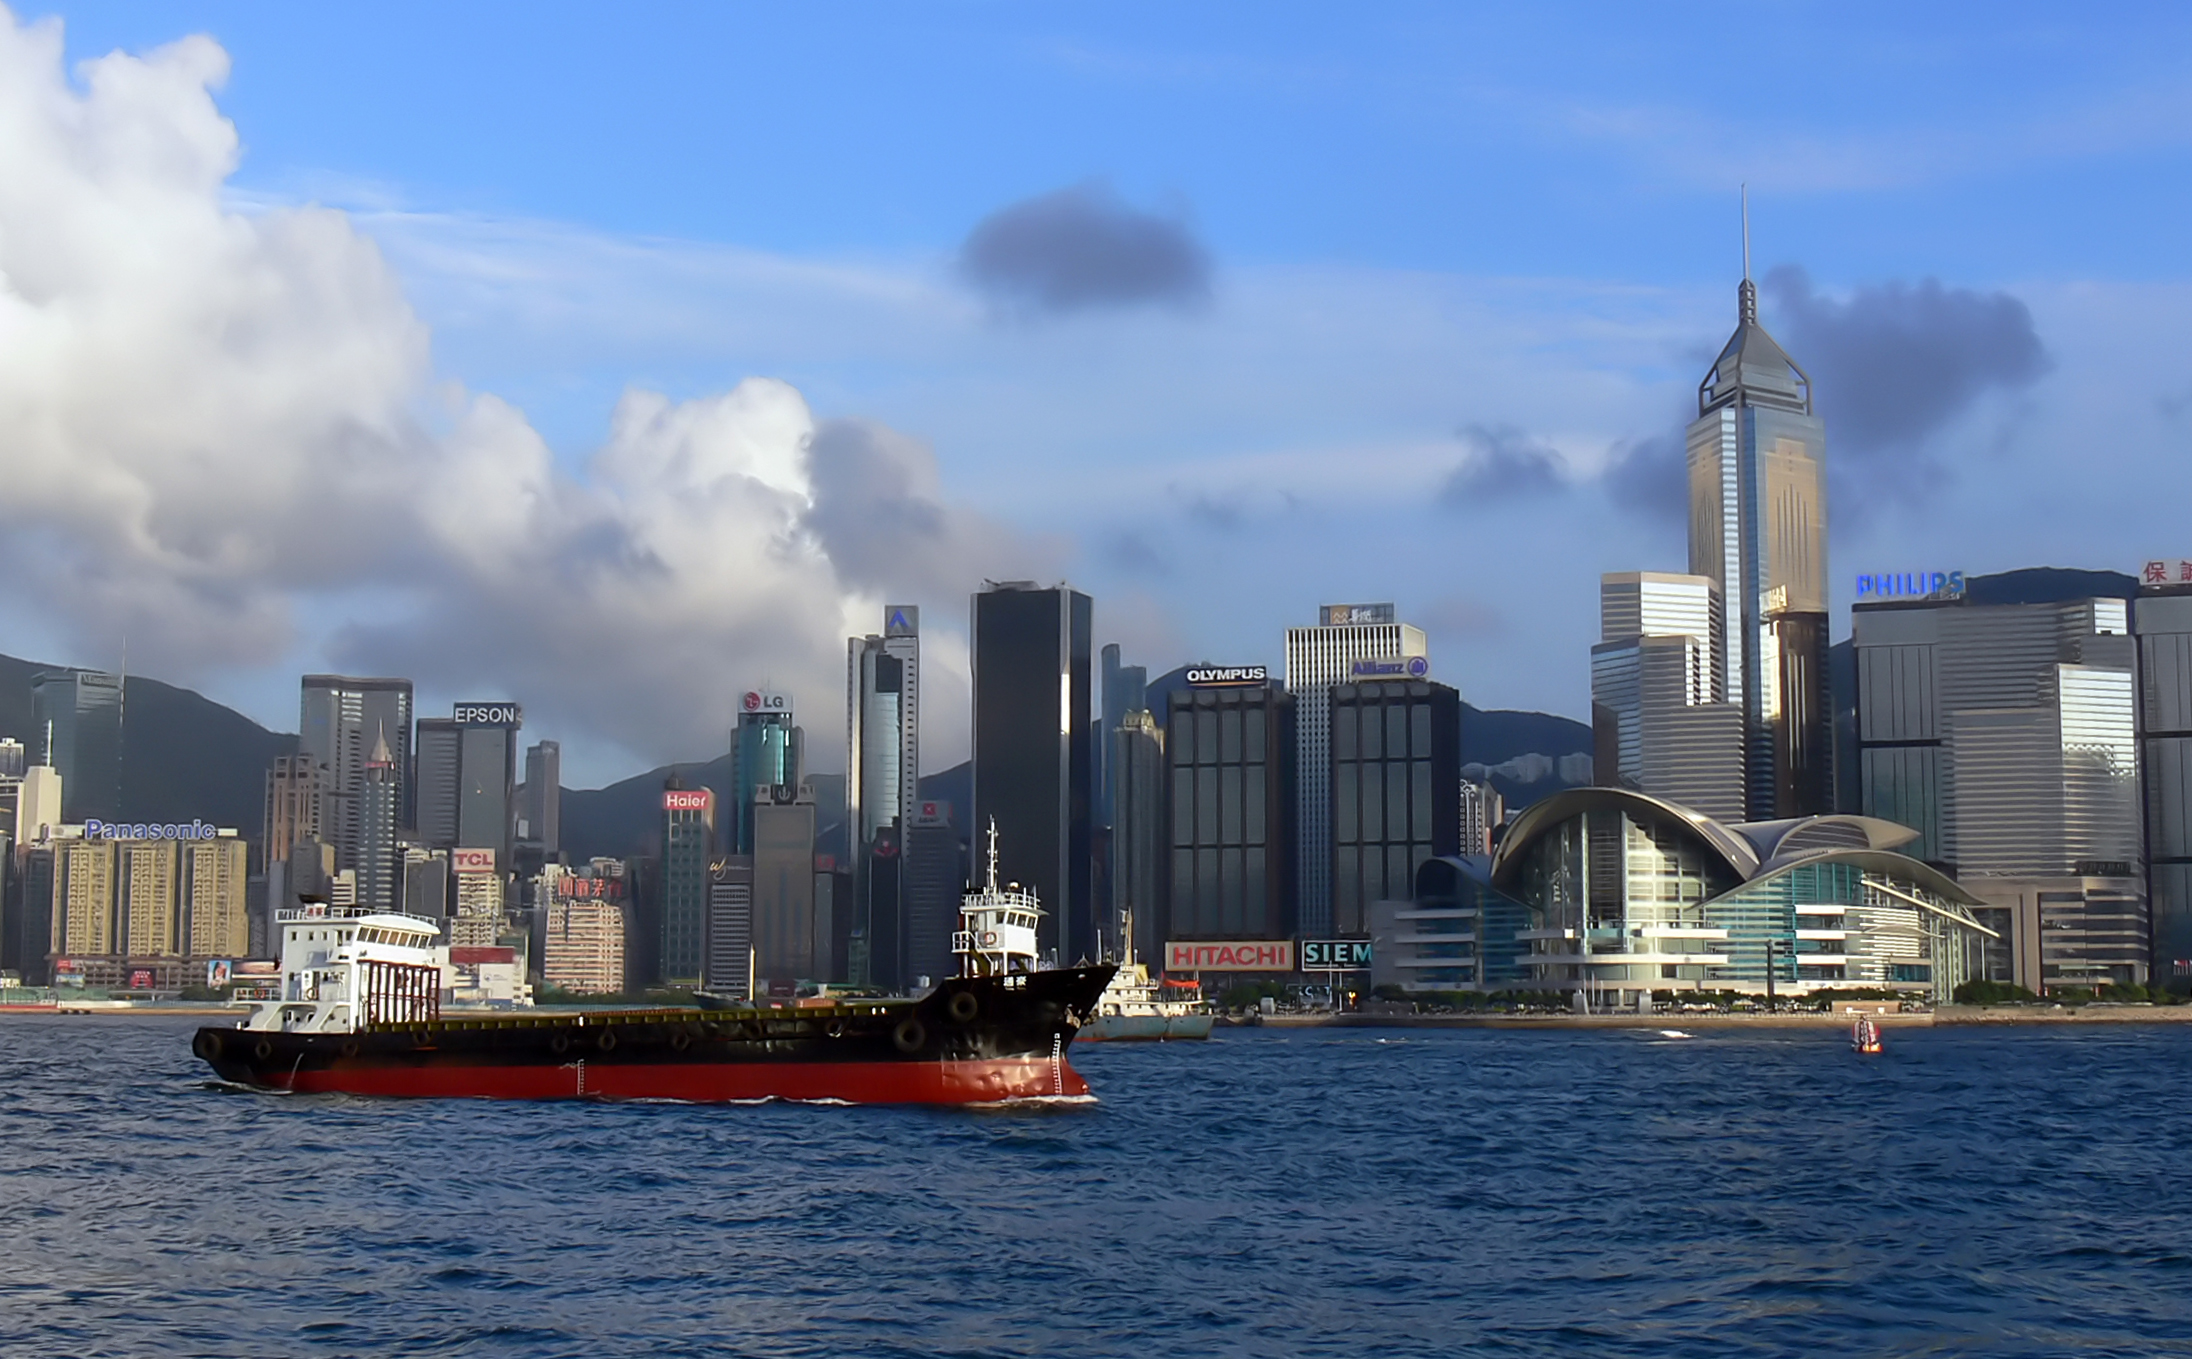
sea, coast, boat, skyline, city, skyscraper, ship, cityscape, vehicle, bay, harbor, waterway, ferry, cargoship, hongkong, hongkongskyline, panasonicdmcfz30, watercraft, starferry, sihgtseeinghongkong, human settlement